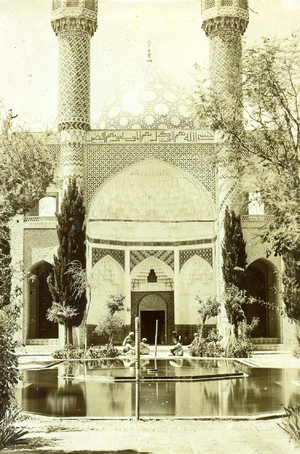
Shāh Nimatullāh ou Shāh Ni'matullāh Wali, également orthographié Ne'matollah, Ni'matallah et Ni'mat Allah, était un maître soufi et poète du XIVᵉ et XVᵉ siècles. Aujourd'hui, il est considéré comme le fondateur de l'ordre soufi Nimatullahi.